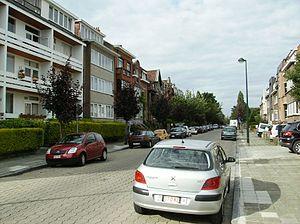
Av Geyskens Auderghem Belgium - part 2
L'avenue Isidore Geyskens est une rue bruxelloise de la commune d'Auderghem qui joint la chaussée de Wavre au clos des Mésanges.